Royal North Gloucestershire Militia

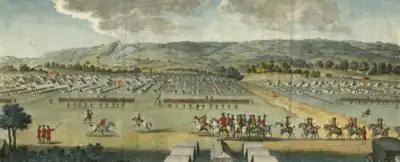
A review at Coxheath Camp.

After three months at Cirencester the regiment marched to Essex where it was encamped at Warley Heath in during the summer of 1778. It returned to Cirencester for the winter, and in the summer of 1779 it was at Coxheath Camp near Maidstone in Kent. Coxheath was the army's largest training camp, where the Militia were exercised as part of a division alongside Regular troops while providing a reserve in case of French invasion of South East England. The North Gloucesters formed part of the Left Wing under Major-General Hall. At Warley and Coxheath each battalion had two small field-pieces or 'battalion guns' attached to it, manned by men of the regiment instructed by a Royal Artillery sergeant and two gunners.